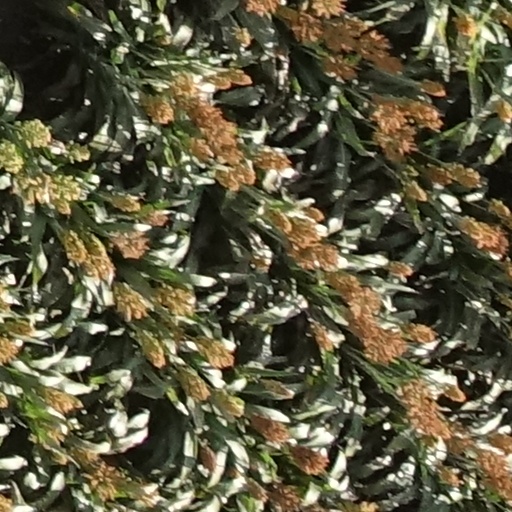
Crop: sorghum